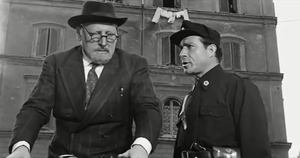
Mission ultra-secrète est un film italien réalisé par Luciano Salce, sorti en 1961.